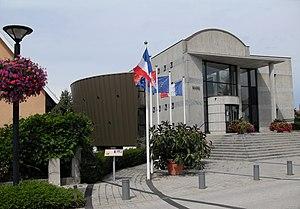
La mairie de Bantzenheim
Bantzenheim est une commune française de la région mulhousienne, située dans le département du Haut-Rhin, en région Grand Est.